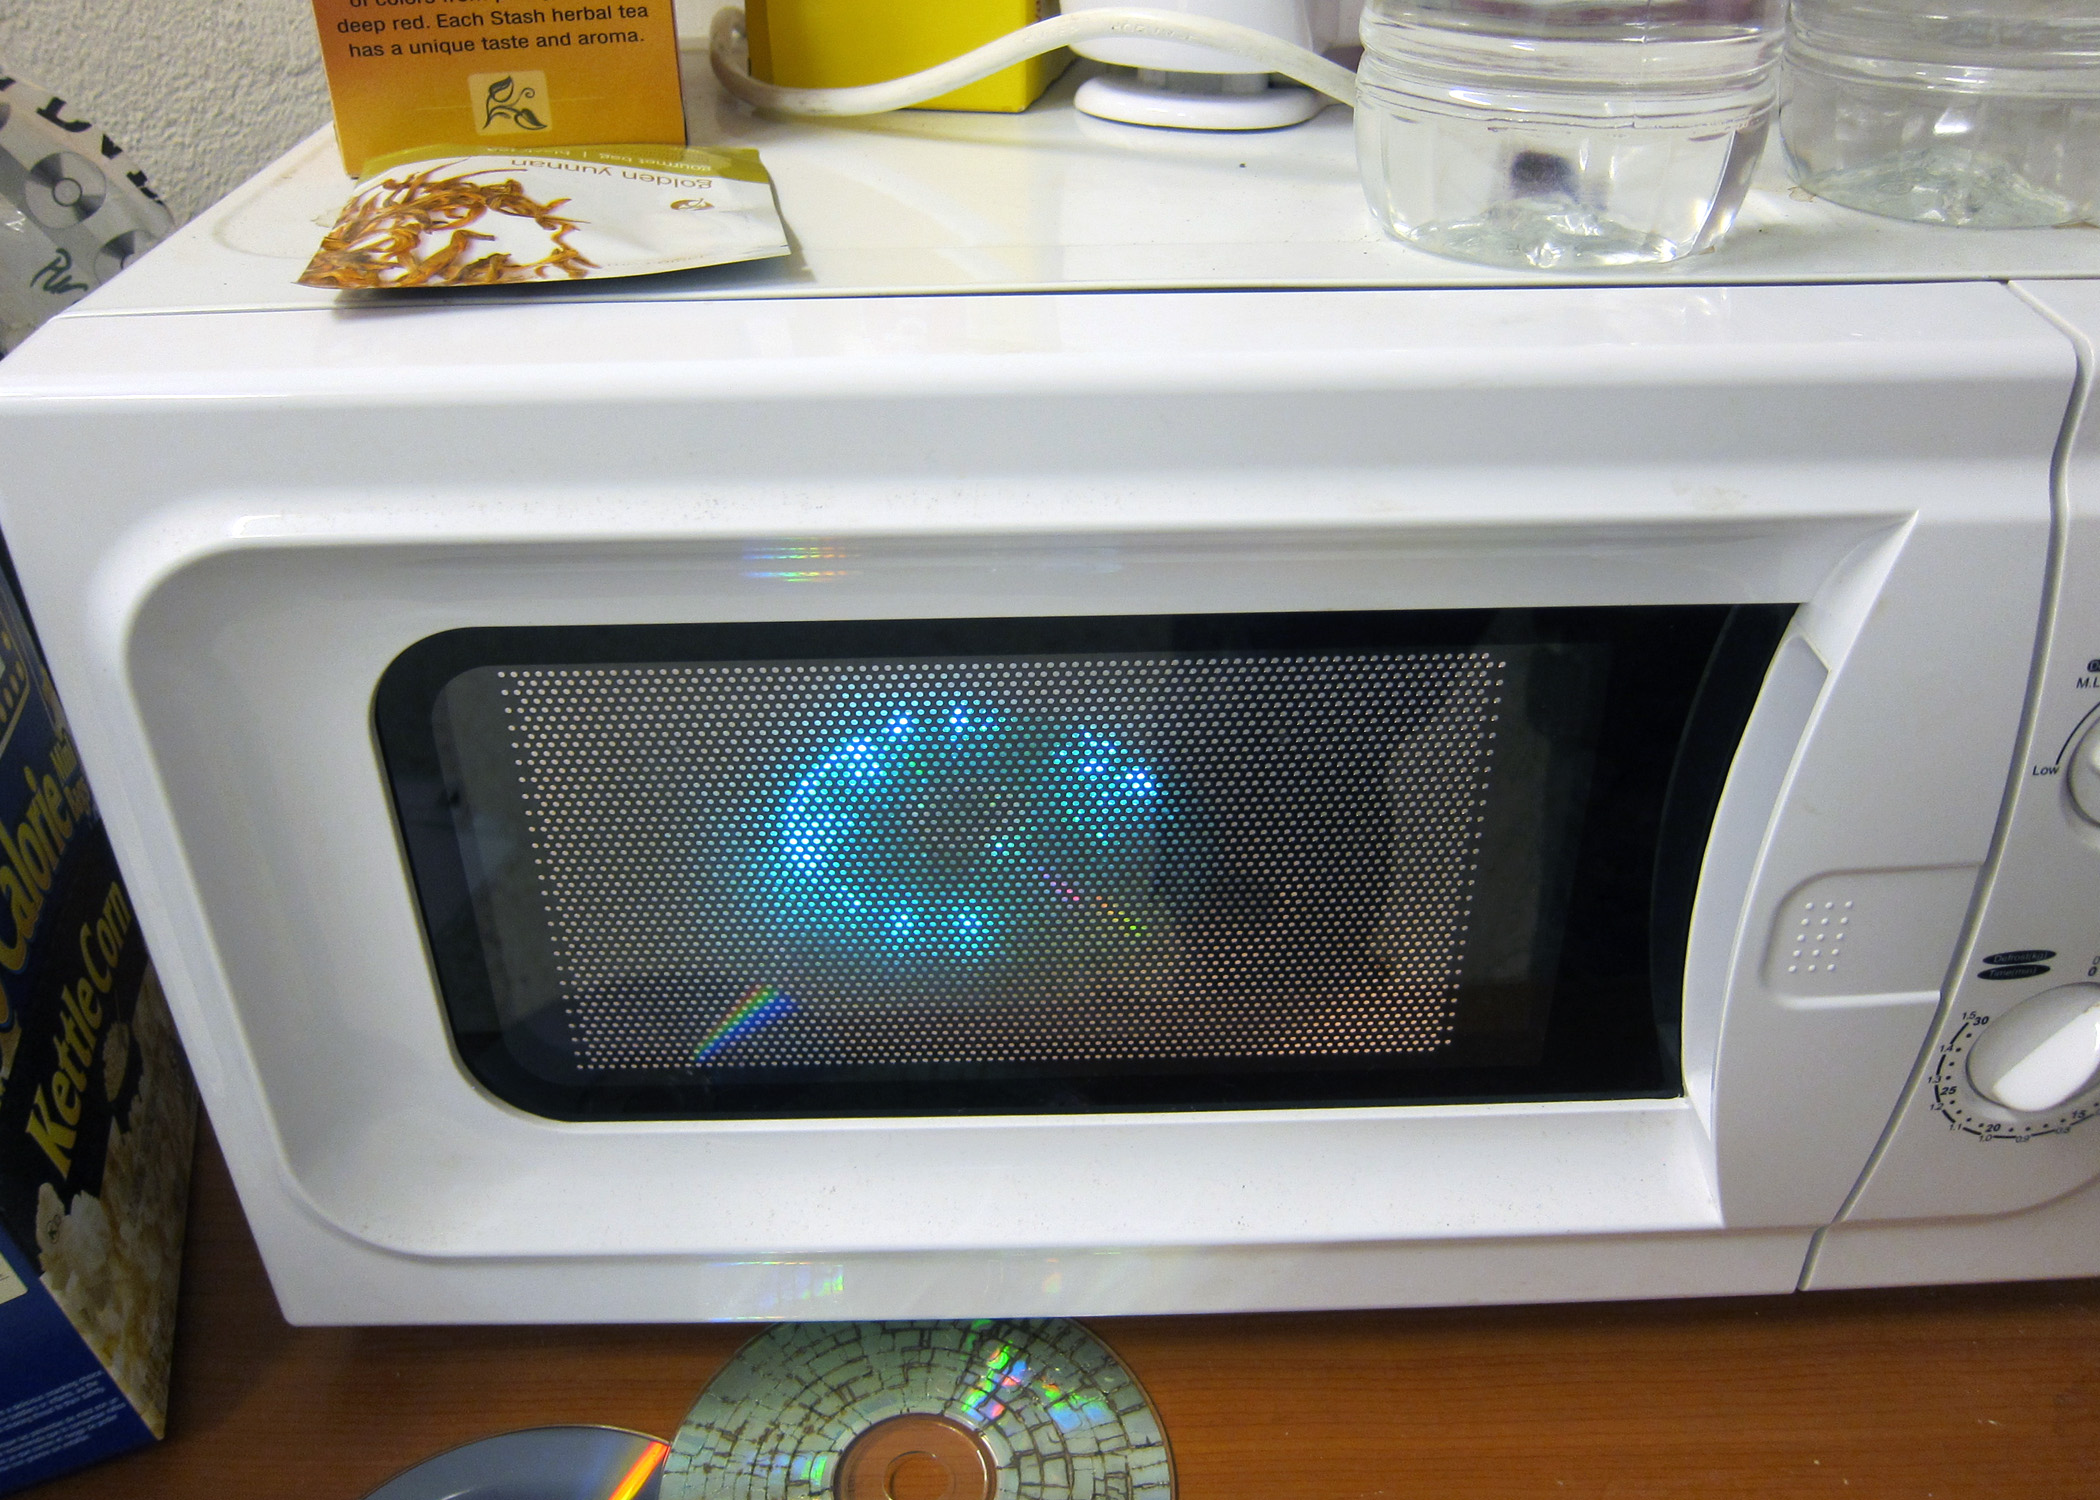
television, room, bumper, product, electronics, cd, multimedia, microwave, iraq, jointbasebalad, erase, zap, stun, whatsthatfunnysmell, snapcracklepopnodata, automotive exterior, microwave oven